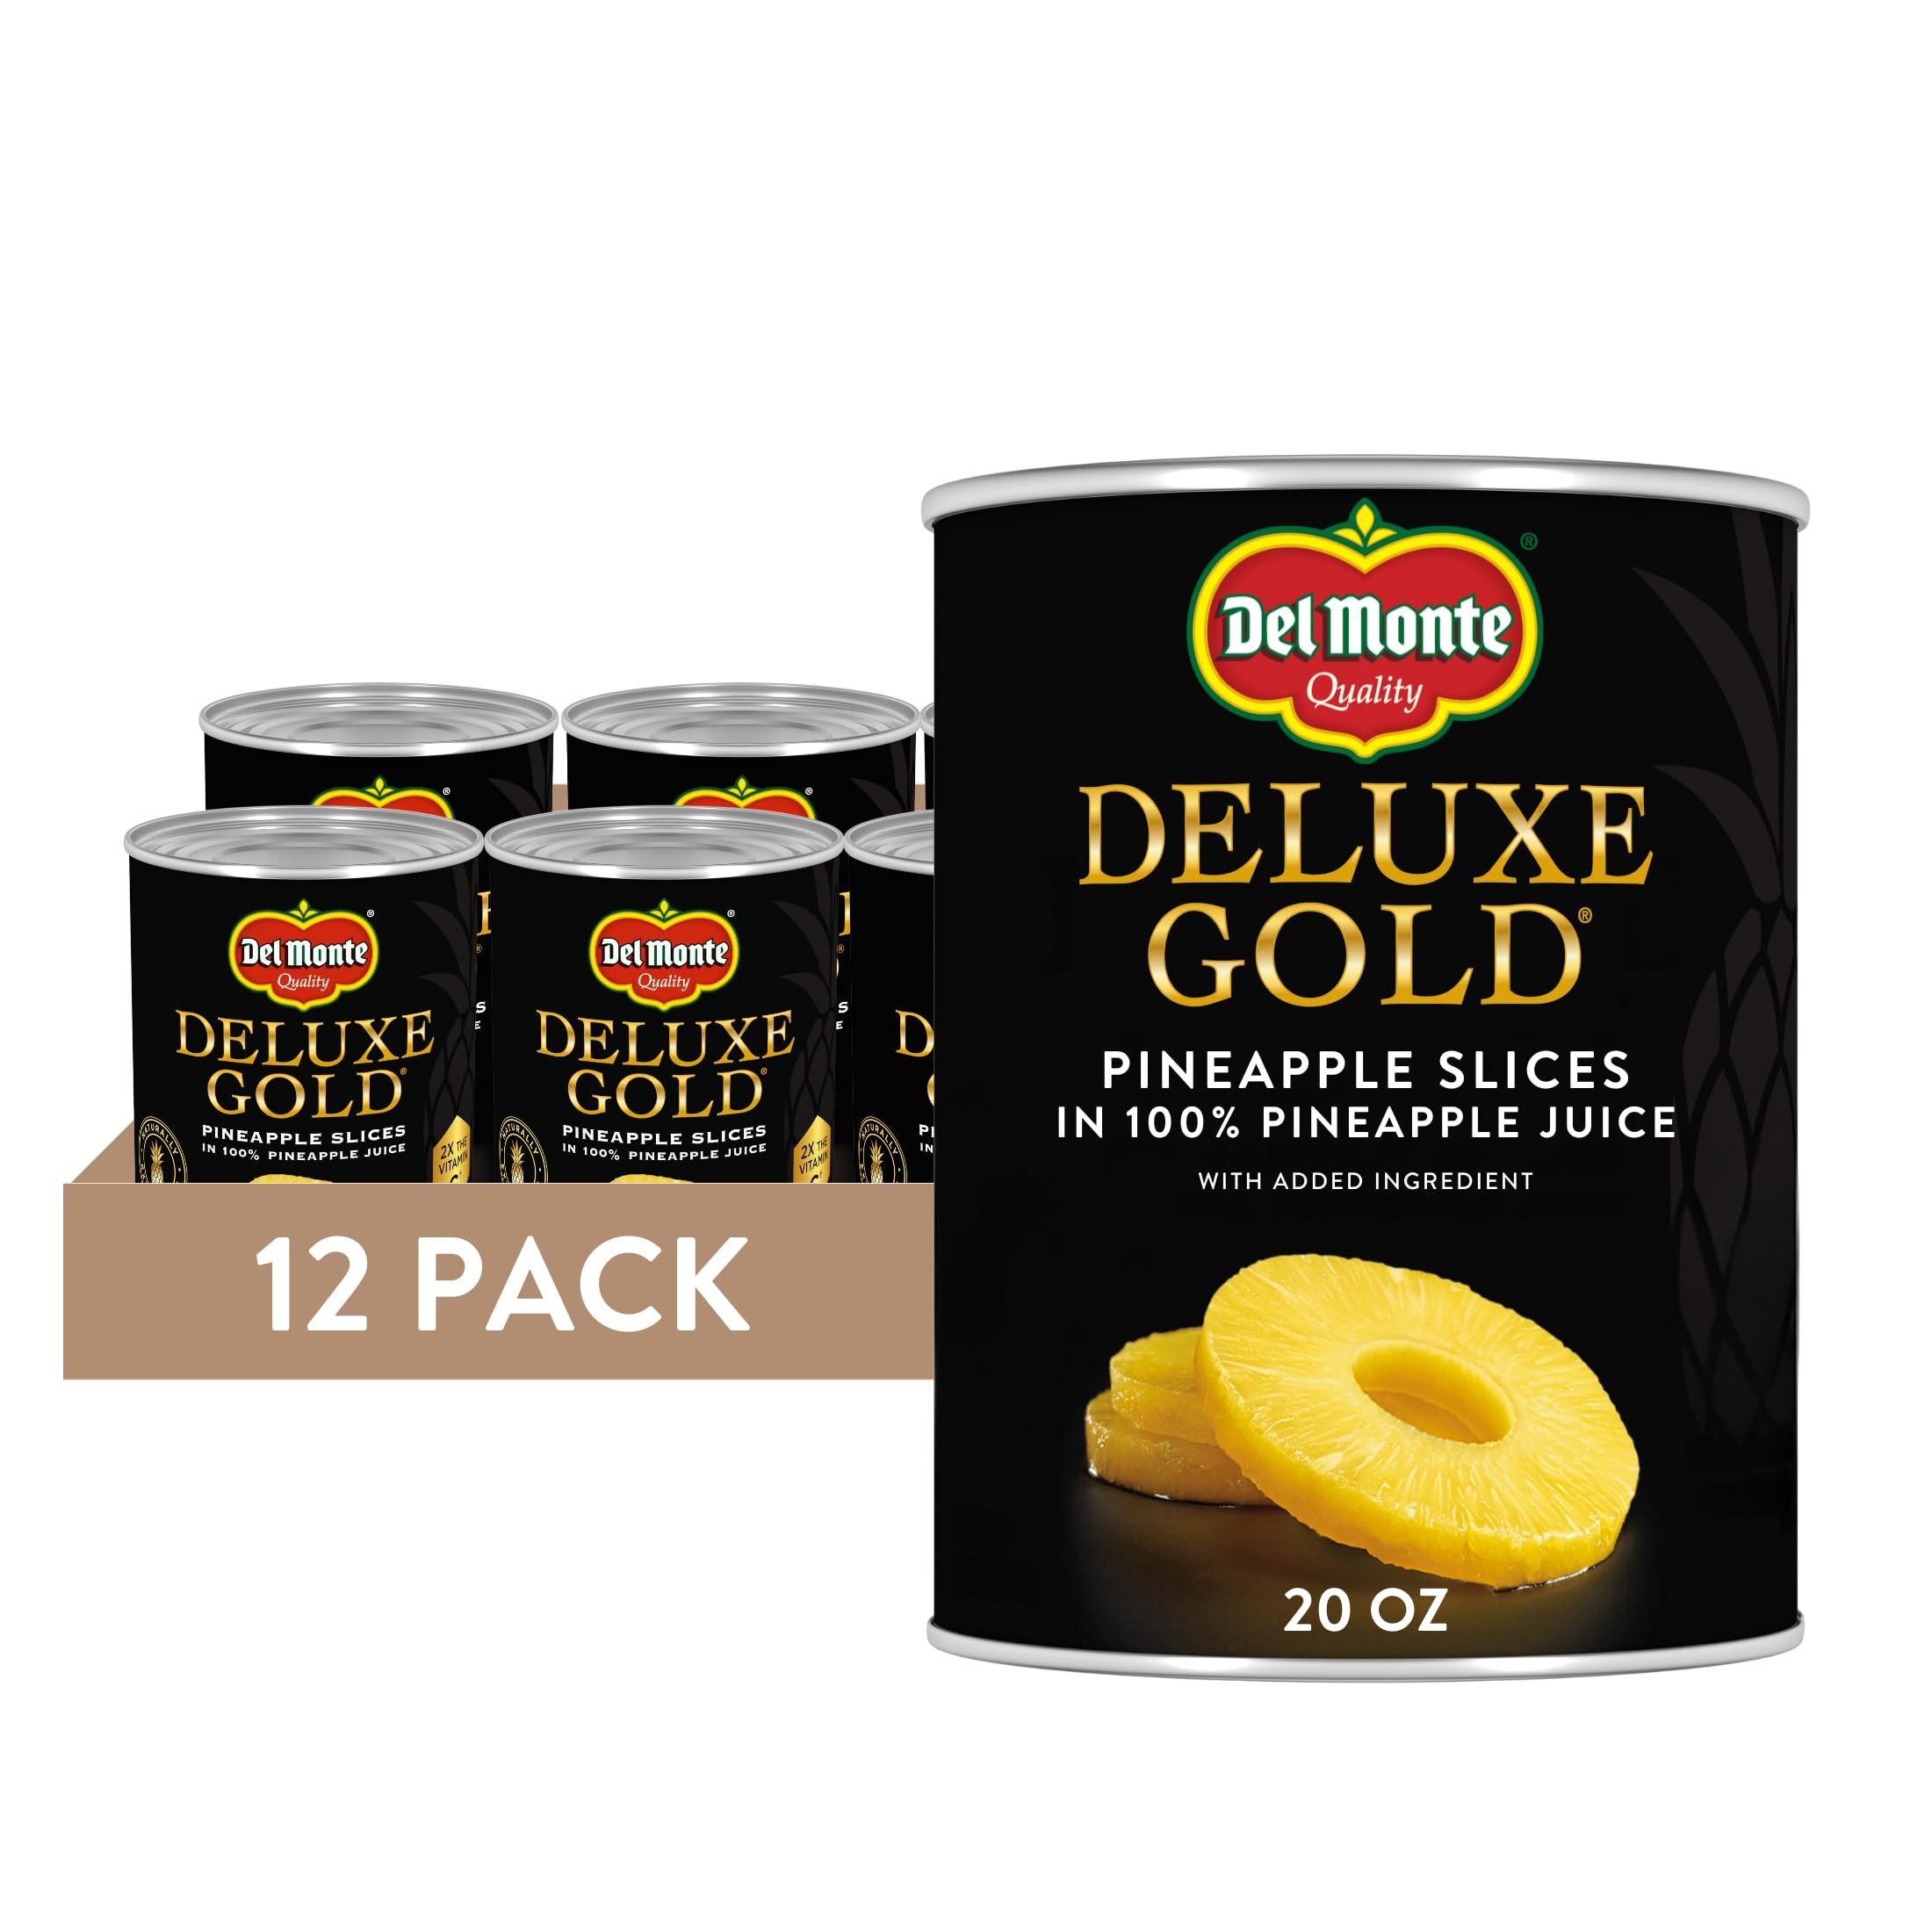
Item Name: Del Monte Deluxe Gold Pineapple Slices in 100% Pineapple Juice, 20 oz Can (Pack of 12), Canned Fruit
Bullet Point 1: Twelve 20 oz cans of Del Monte Deluxe Gold Pineapple Slices in 100% Juice with added ingredient
Bullet Point 2: Del Monte Canned Pineapple contains 2x the Vitamin C compared to regular canned pineapple
Bullet Point 3: Del Monte Canned Fruit is non-GMO and packed in non-BPA Lined cans
Bullet Point 4: Del Monte Pineapple is a quick and easy way to have a ready to eat fruit snack in just minutes
Bullet Point 5: Perfect for fruit salad, Hawaiian Pizza or pineapple upside down cake, Del Monte Canned Pineapple is ready to eat right from the can
Value: 12.0
Unit: Count

Price: 2.845